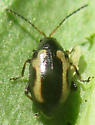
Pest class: striped_flea_beetle